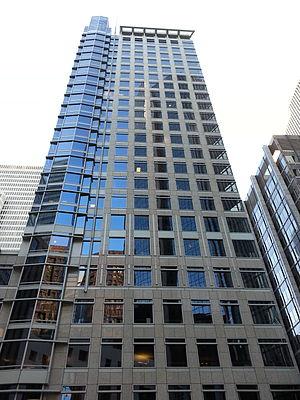
La liste des plus hautes constructions de San Francisco classe par hauteur les gratte-ciel édifiés dans les limites de la commune de San Francisco en Californie. Actuellement, le plus haut immeuble de la ville est la Transamerica Pyramid, qui mesure 260 mètres et qui est le 32ᵉ gratte-ciel le plus haut des États-Unis. Le deuxième plus grand immeuble s’appelle 555 California Street : il abrite les bureaux du Bank of America Center.